Answer in natural language. How many Dressers are visible in the scene? Choose between the following options: 3, 4, 2, 0 or 1
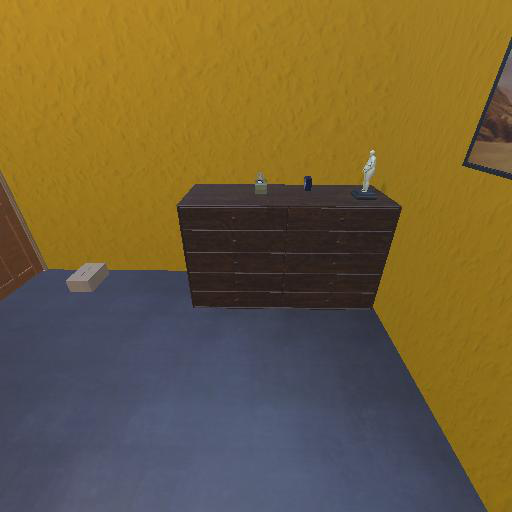
<answer>1</answer>